Battle of Thermopylae

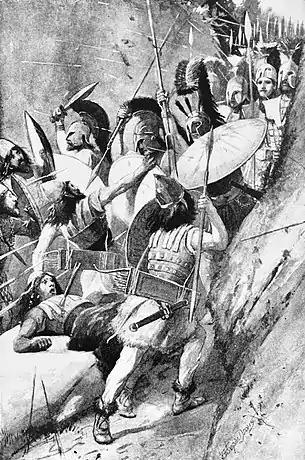
Scene of the Battle of the Thermopylae (19th century illustration).

On the fifth day after the Persian arrival at Thermopylae and the first day of the battle, Xerxes finally resolved to attack the Greeks. First, he ordered 5,000 archers to shoot a barrage of arrows, but they were ineffective; they shot from at least 100 yards away, according to modern day scholars, and the Greeks' wooden shields (sometimes covered with a very thin layer of bronze) and bronze helmets deflected the arrows.